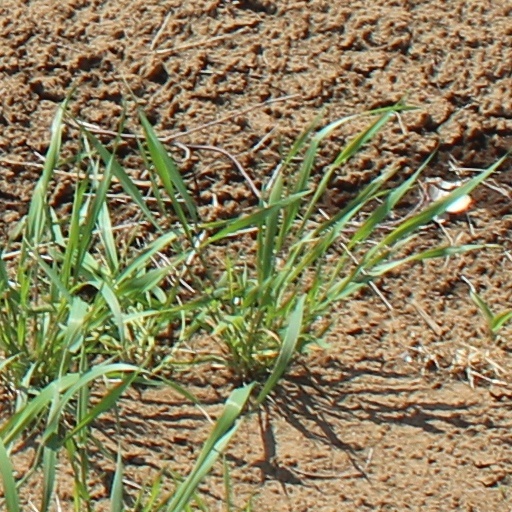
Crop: wheat